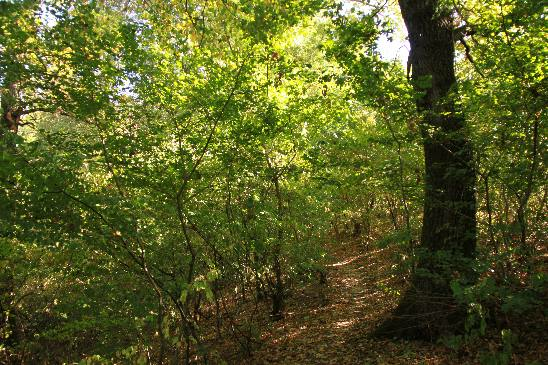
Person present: No